John Bailey Farm

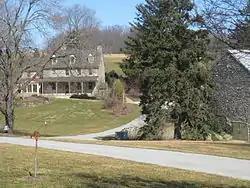
John Bailey Farm, February 2012

John Bailey Farm is a historic home located in East Fallowfield Township, Chester County, Pennsylvania. It was built about 1810, and is a two-story, four-bay, stone farmhouse with a gable roof in a vernacular Federal style. It features gable end chimneys. The property also contains a barn and spring house.